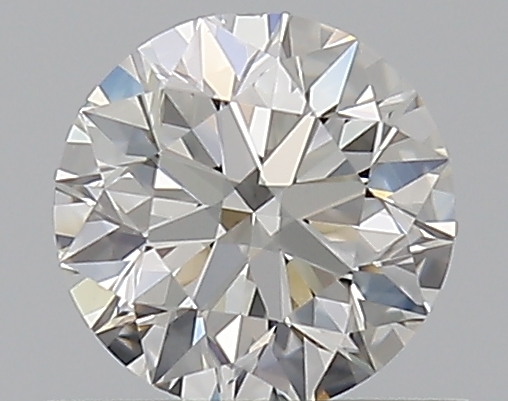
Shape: round
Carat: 0.5
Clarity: VS2
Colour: G
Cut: EX
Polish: EX
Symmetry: EX
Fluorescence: F
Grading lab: GIA
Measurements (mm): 5 x 5.05 x 3.16